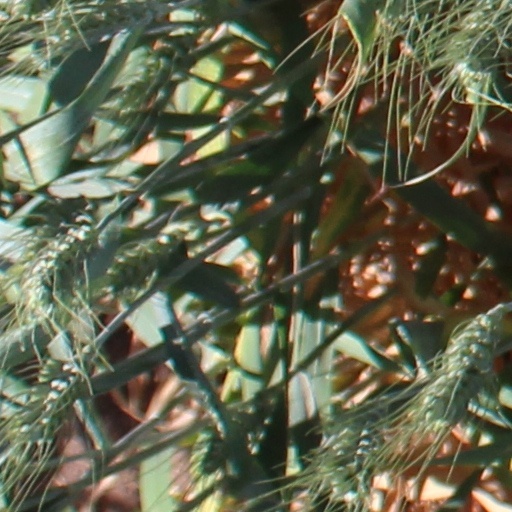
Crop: wheat